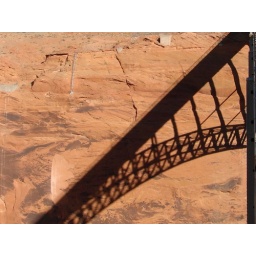
Shadow of the bridge over the Colorado river by Lake Powell dam. The photo was cropped.